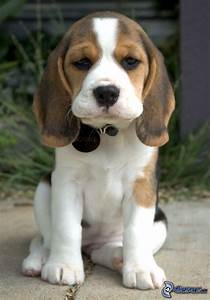
Label: dog